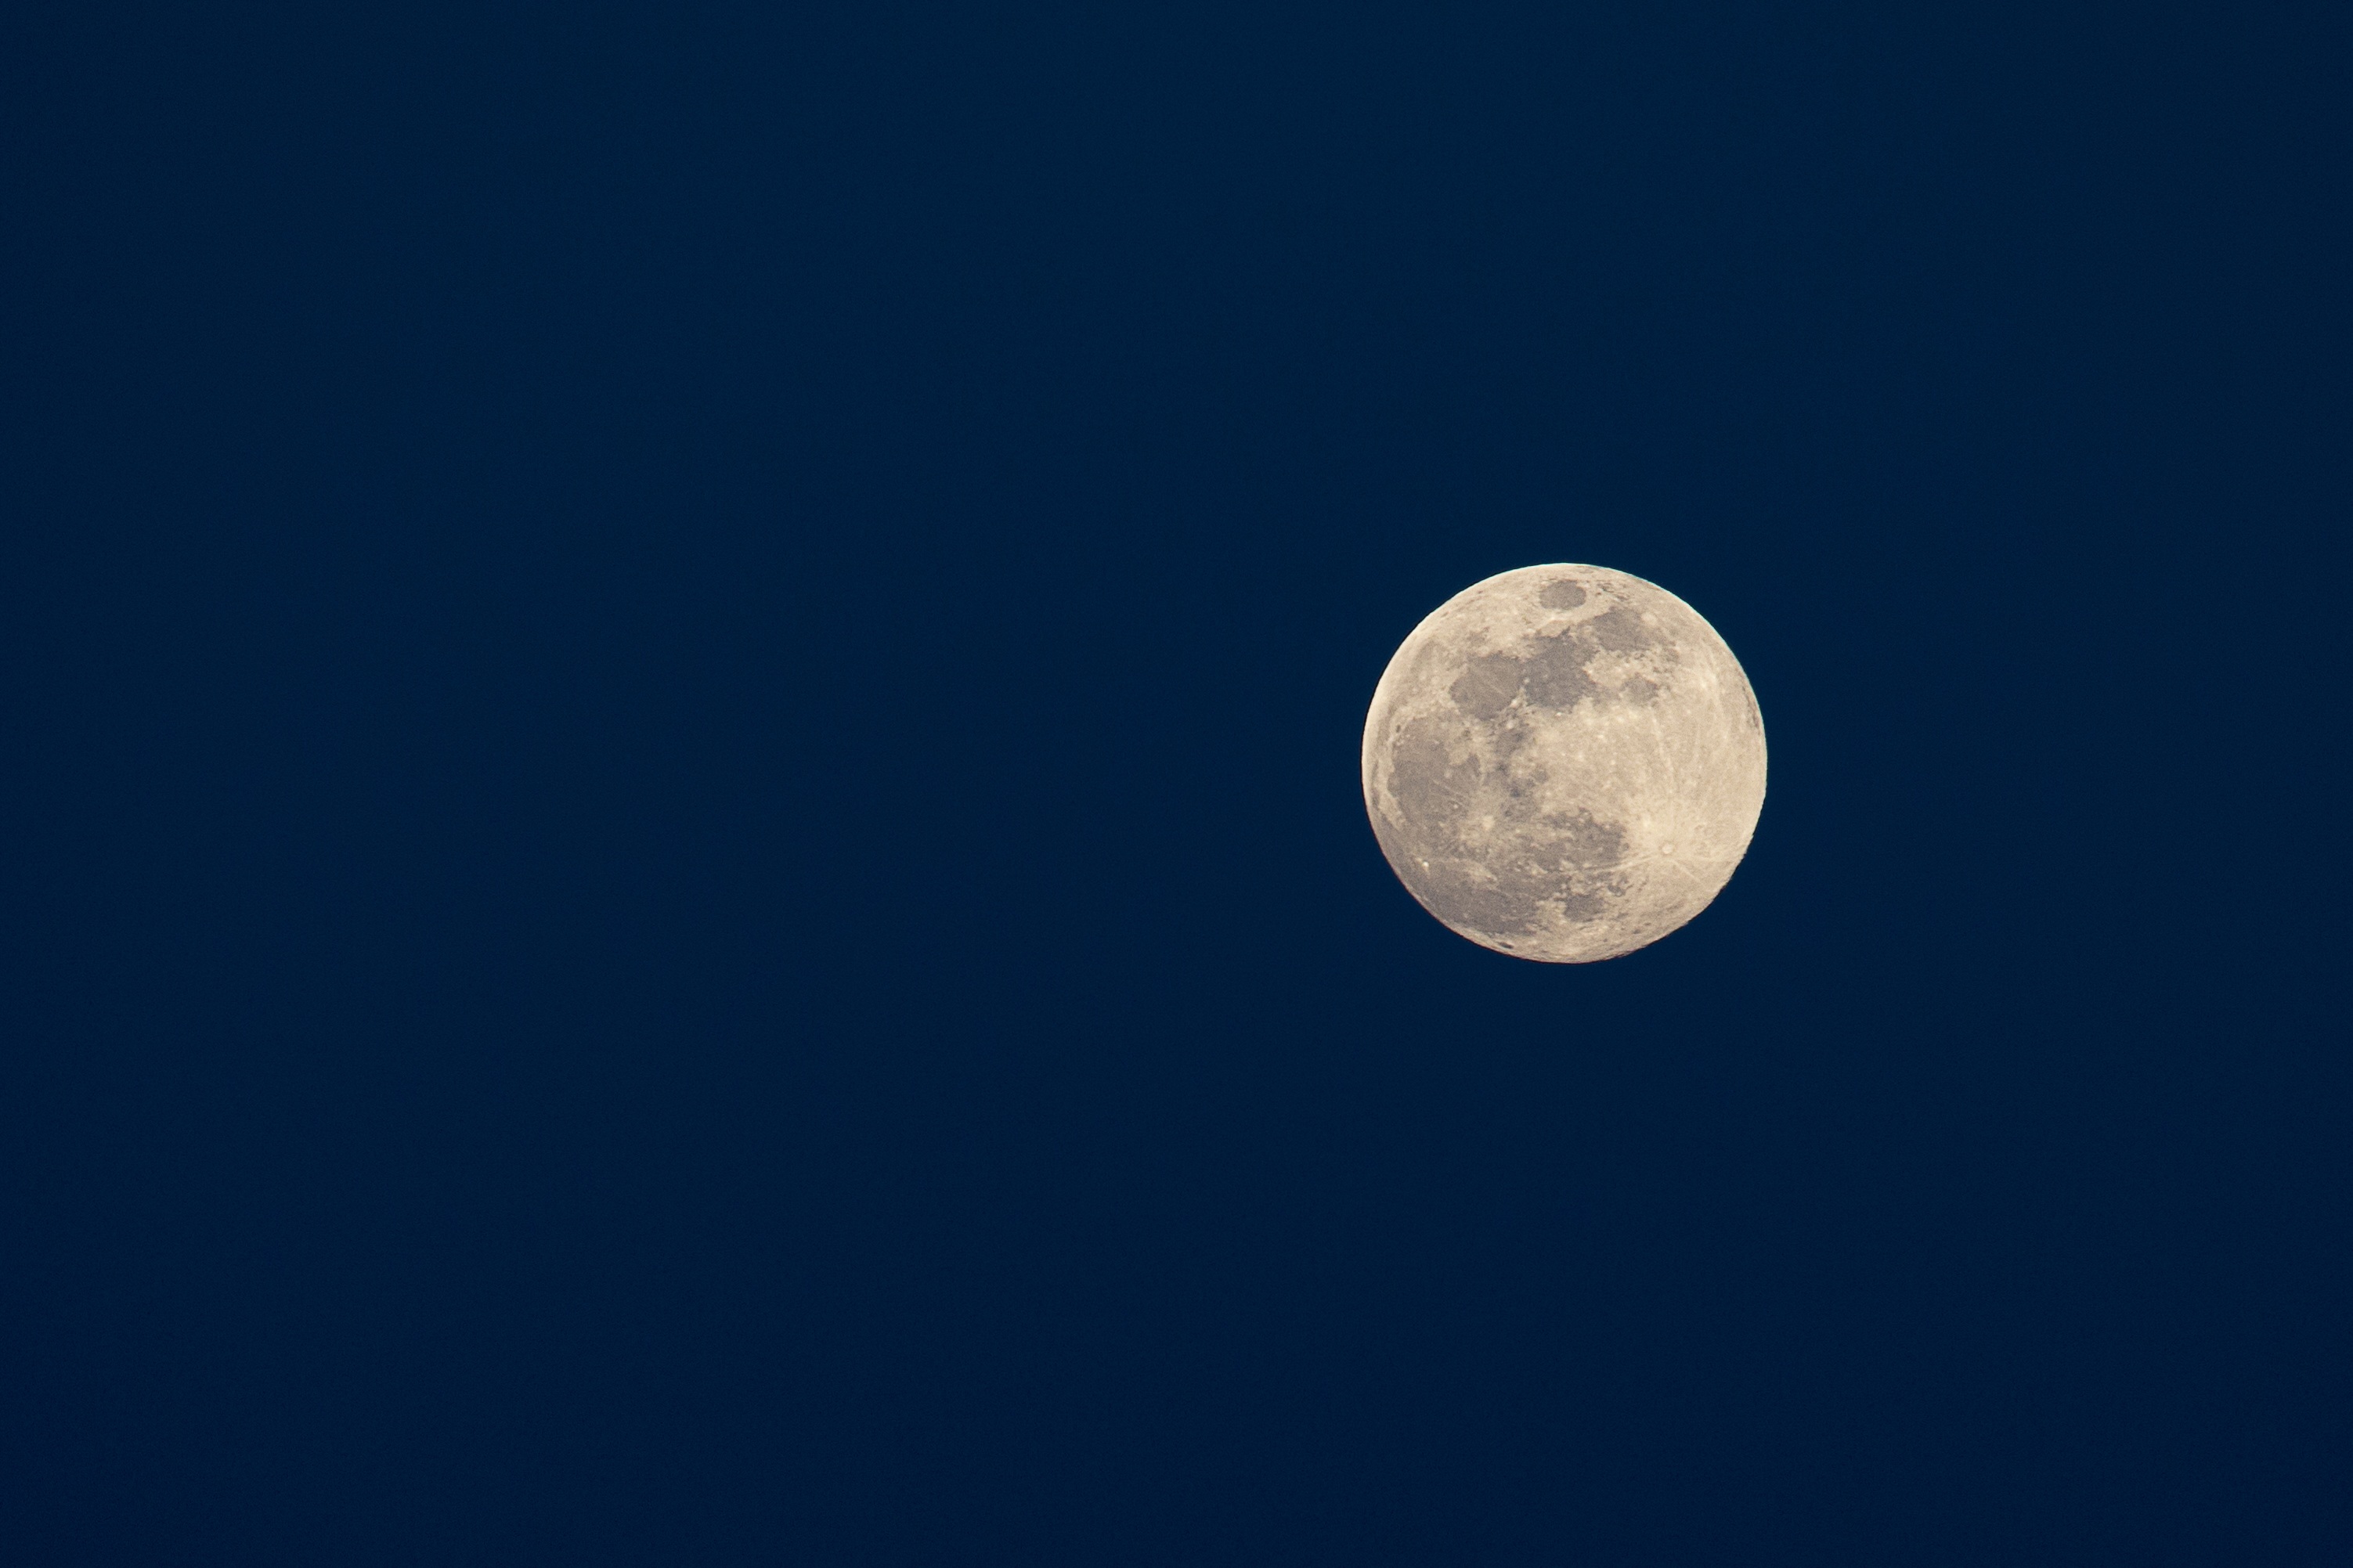
sky, night, atmosphere, brown, moon, full moon, moonlight, circle, astronomy, crescent, month, dark blue, astronomical object, atmosphere of earth, celestial event